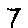
Label: 7